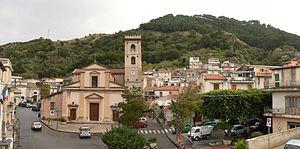
Saponara est une commune italienne de la province de Messine dans la région Sicile en Italie.